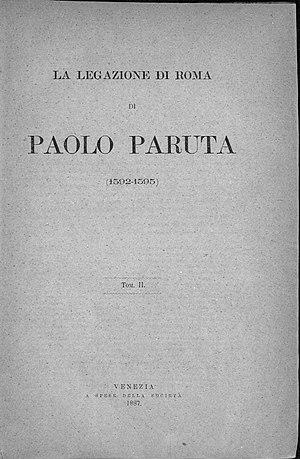
Paolo Paruta était historien et homme d'État vénitien.